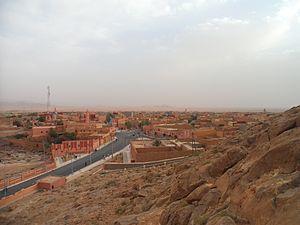
Bouarfa, Province de Figuig, Maroc
La route nationale 17 ou N17 est une route qui relie Oujda à Figuig par Ain Bni Mathar, Tendrara et Bouarfa.
Bouarfa ou Bouârfa est une commune et ville — municipalité — du Maroc, chef-lieu de la province de Figuig, dans la région administrative de l'Oriental.